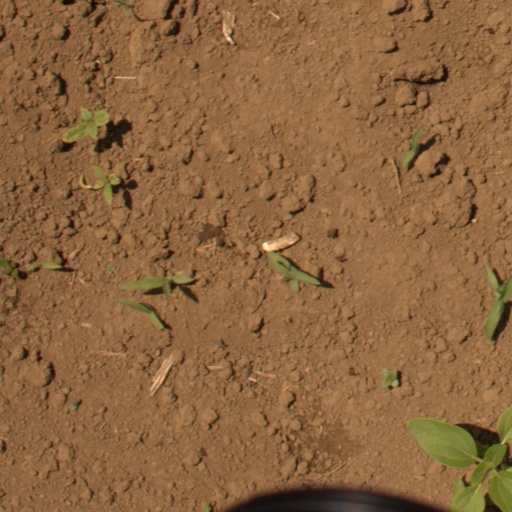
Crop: Jerusalem artichoke